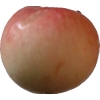
Label: Apple 10